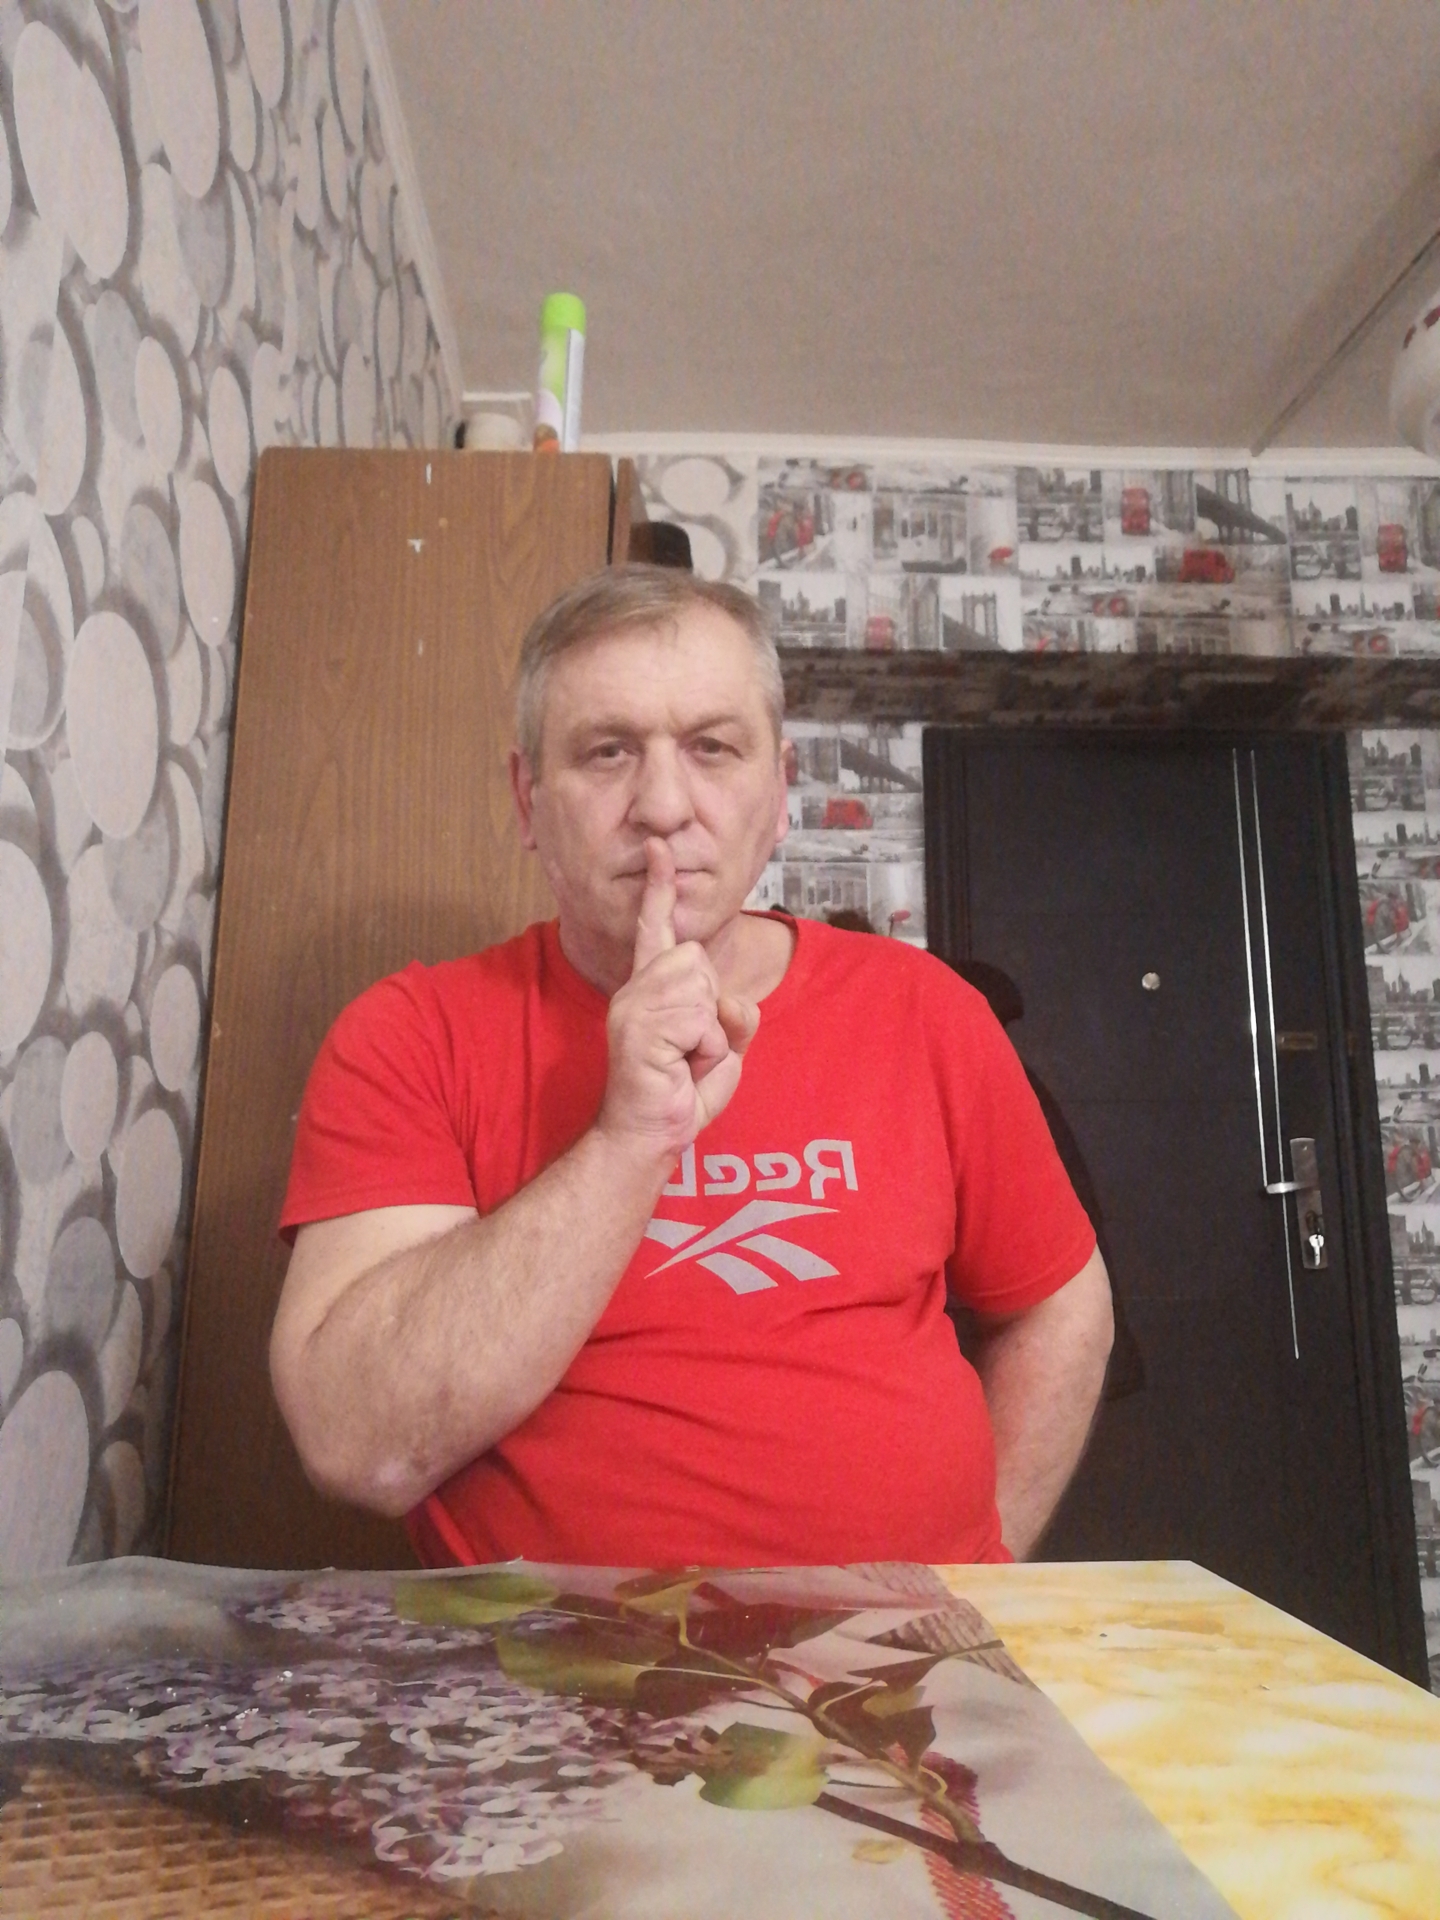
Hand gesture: mute